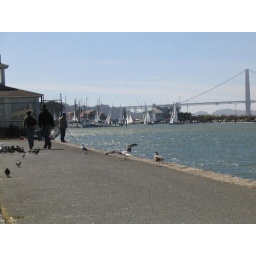
more seagulls in front of the golden gate bridge